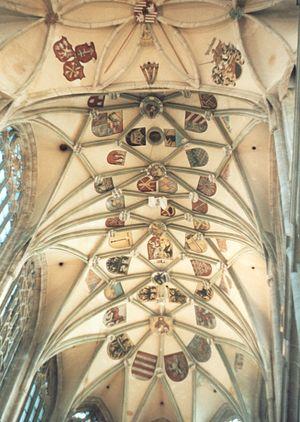
Intérieur de l'église Sainte-Barbe à Kutná Hora en République Tchèque.
L'église Sainte-Barbe est une église gothique de Kutná Hora dédiée à sainte Barbe, patronne des mineurs, l'extraction de l'argent ayant été l'activité principale de la ville pendant le Moyen Âge, au moment où l'église est construite. Elle est inscrite sur la liste du patrimoine mondial de l'UNESCO depuis 1995.